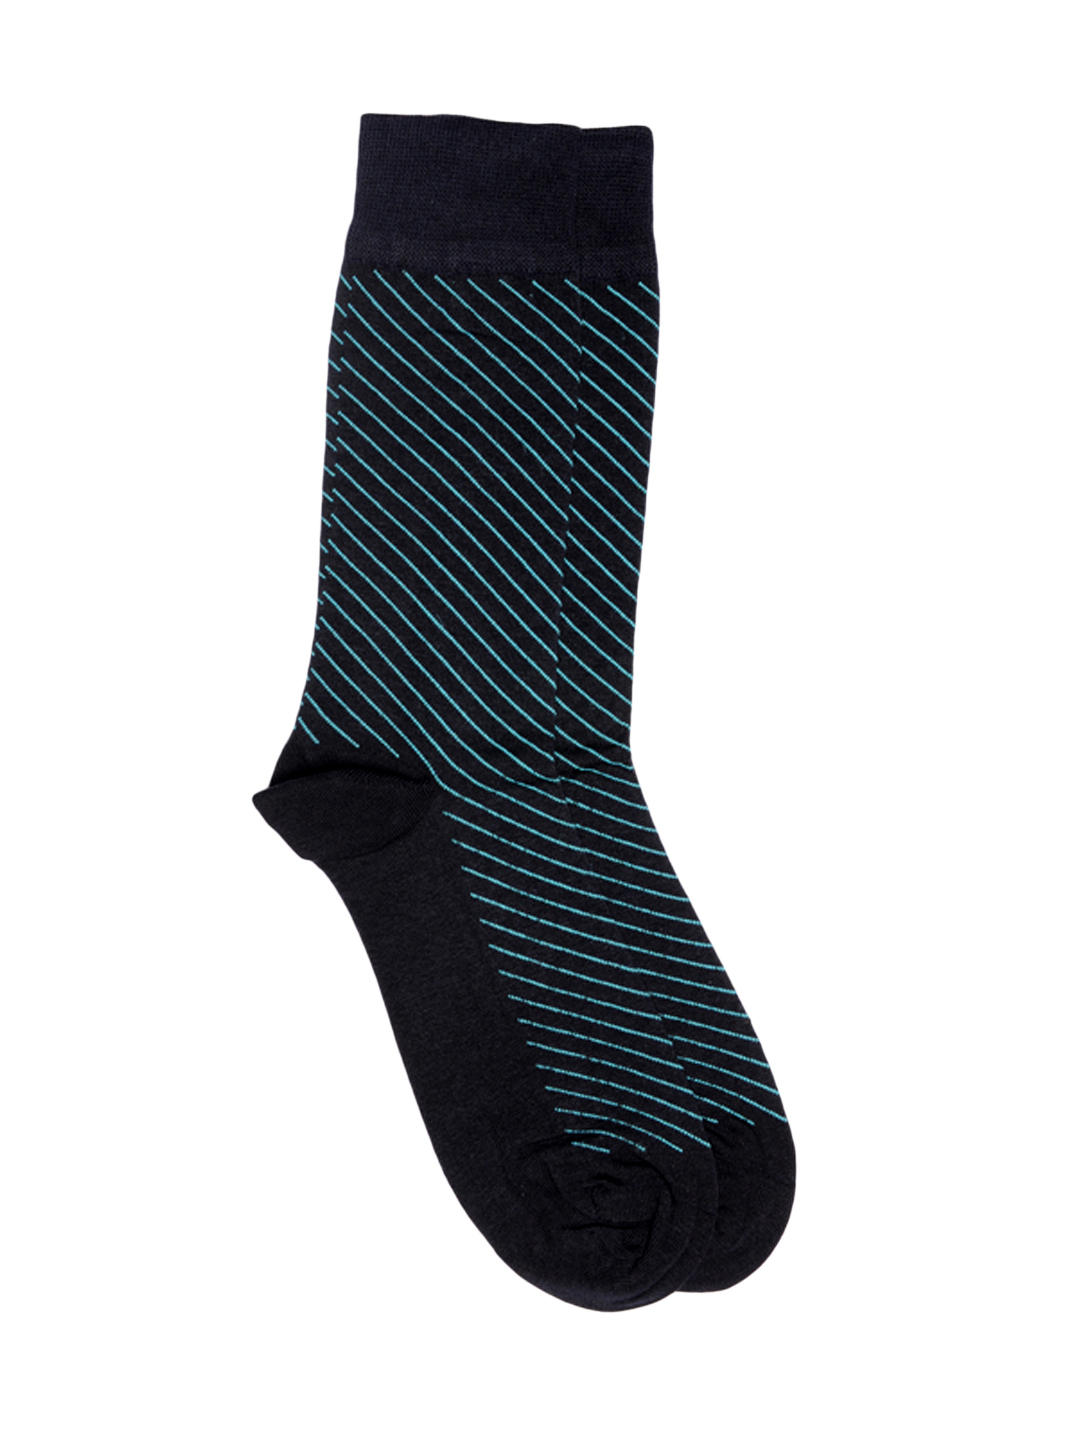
Parx Men Navy Blue Socks
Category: Accessories / Socks / Socks
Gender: Men
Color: Navy Blue
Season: Summer 2016
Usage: Casual